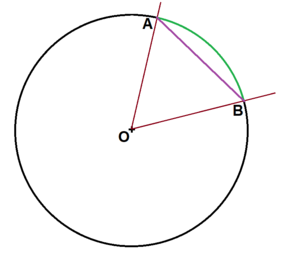
Représentation d'un cercle avec un arc et la corde correspondante.
La géométrie riemannienne est une branche de la géométrie différentielle nommée en l'honneur du mathématicien Bernhard Riemann, qui introduisit les concepts fondateurs de variété géométrique et de courbure. Il s'agit de surfaces ou d'objets de plus grande dimension sur lesquels existent des notions d'angle et de longueur, généralisant la géométrie traditionnelle qui se limitait à l'Espace euclidien. La géométrie riemannienne étend les méthodes de la géométrie analytique en utilisant des coordonnées locales pour effectuer les calculs dans des domaines spatiaux limités, mais elle recourt fréquemment aux outils de la topologie pour passer à l'échelle de l'espace entier. De façon précise, la géométrie riemannienne a pour but l'étude locale et globale des variétés riemanniennes, c'est-à-dire les variétés différentielles munies d'une métrique riemannienne, voire des fibrés vectoriels riemanniens.